Goblin

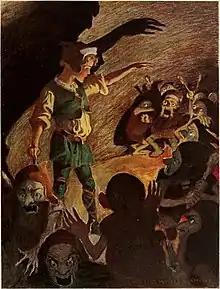
An illustration of a group of goblins surrounding a small child.

In J. R. R. Tolkien's "The Hobbit" the evil creatures living in the Misty Mountains are referred to as goblins. In "The Lord of the Rings", the same creatures are primarily referred to as orcs where the goblin name was used for the lesser orcs.